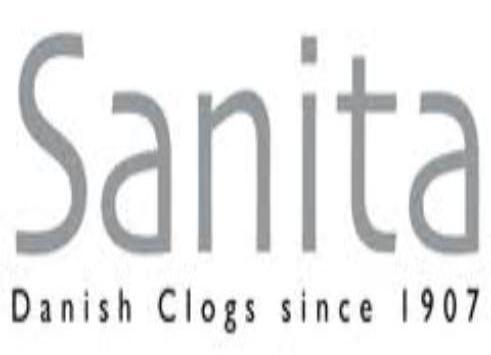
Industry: Clothes